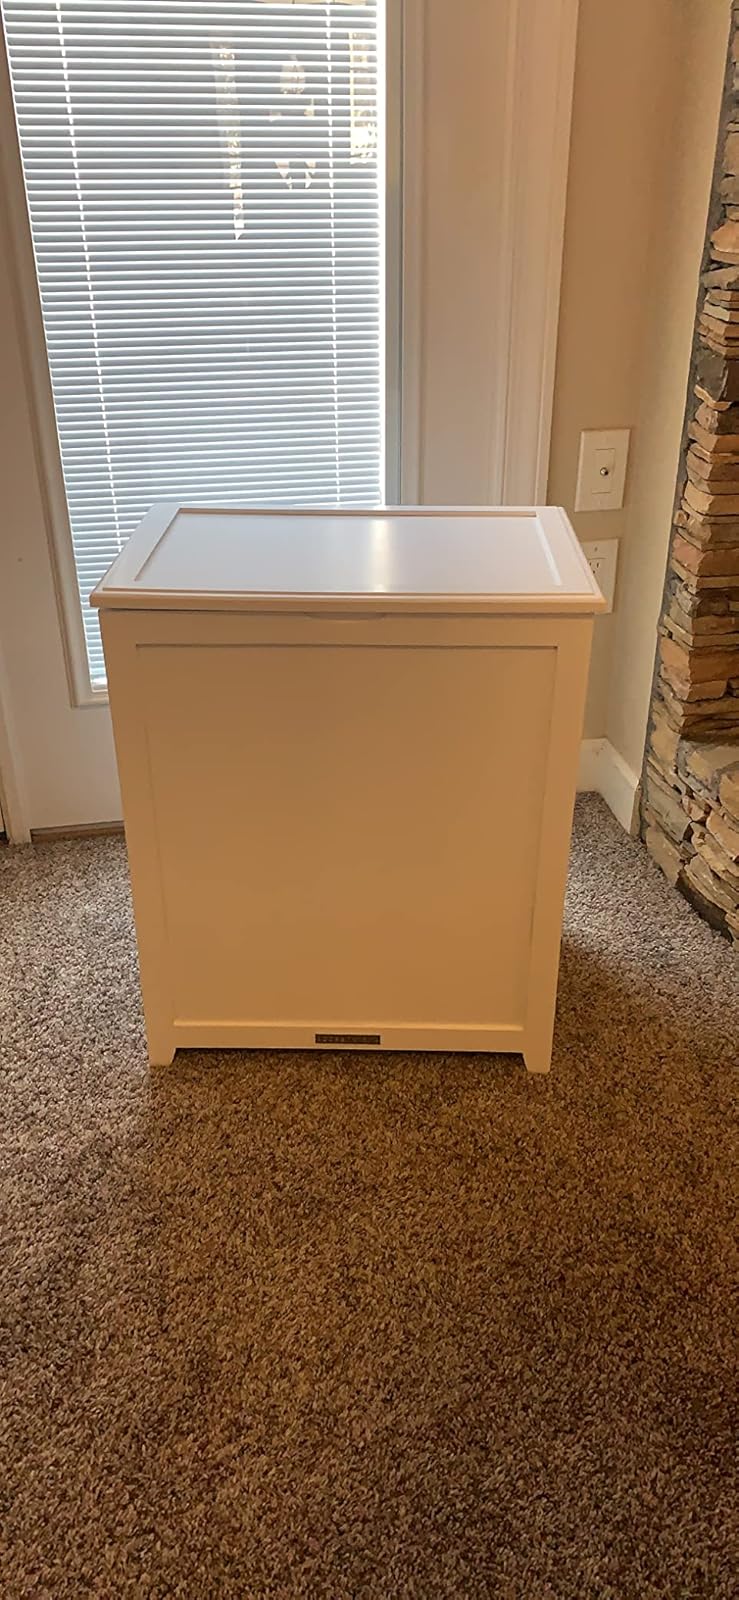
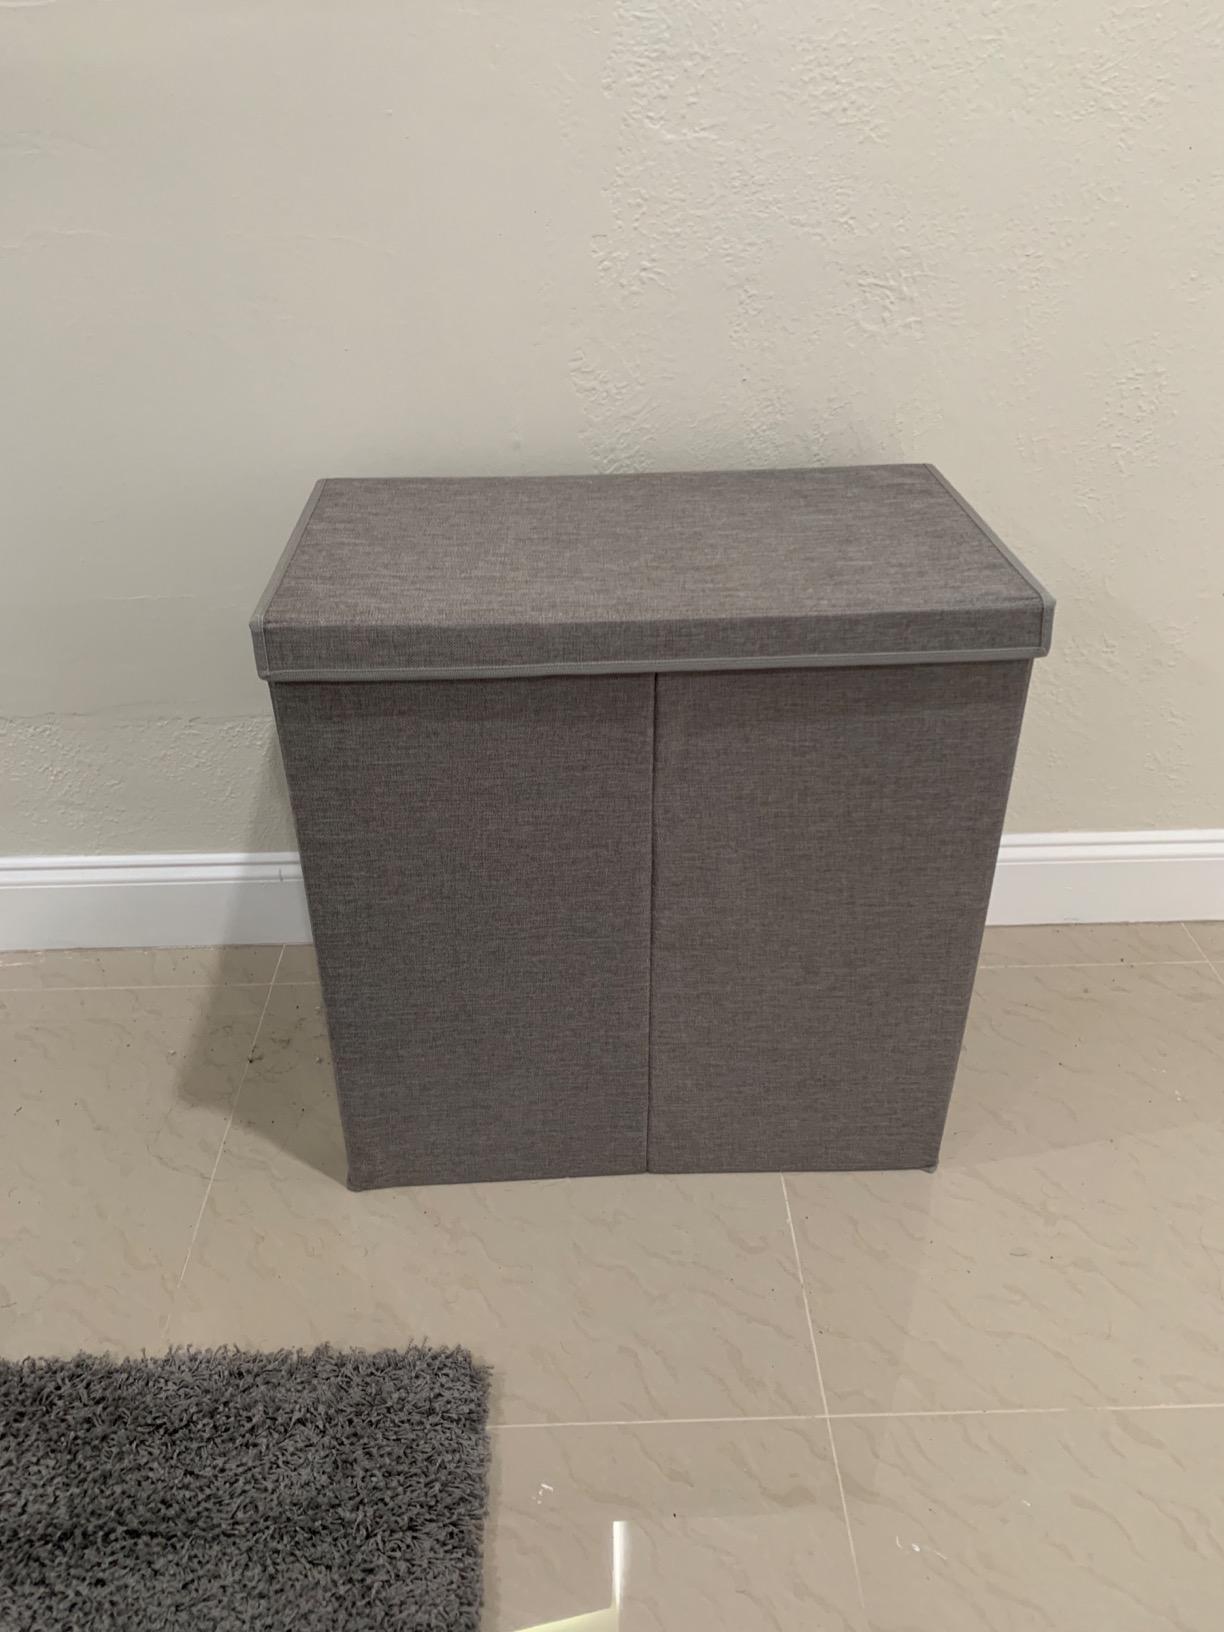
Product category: items_hamper
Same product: no